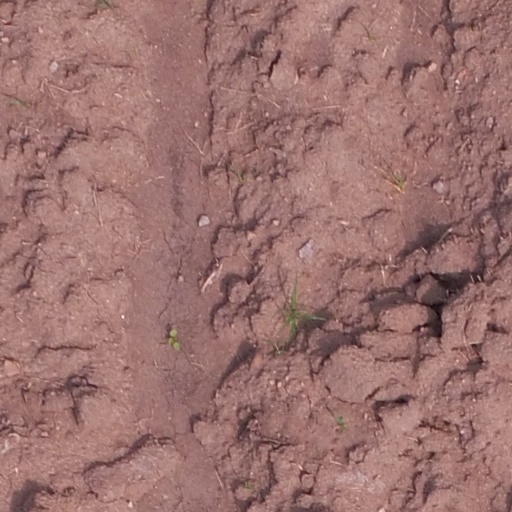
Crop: maize; corn